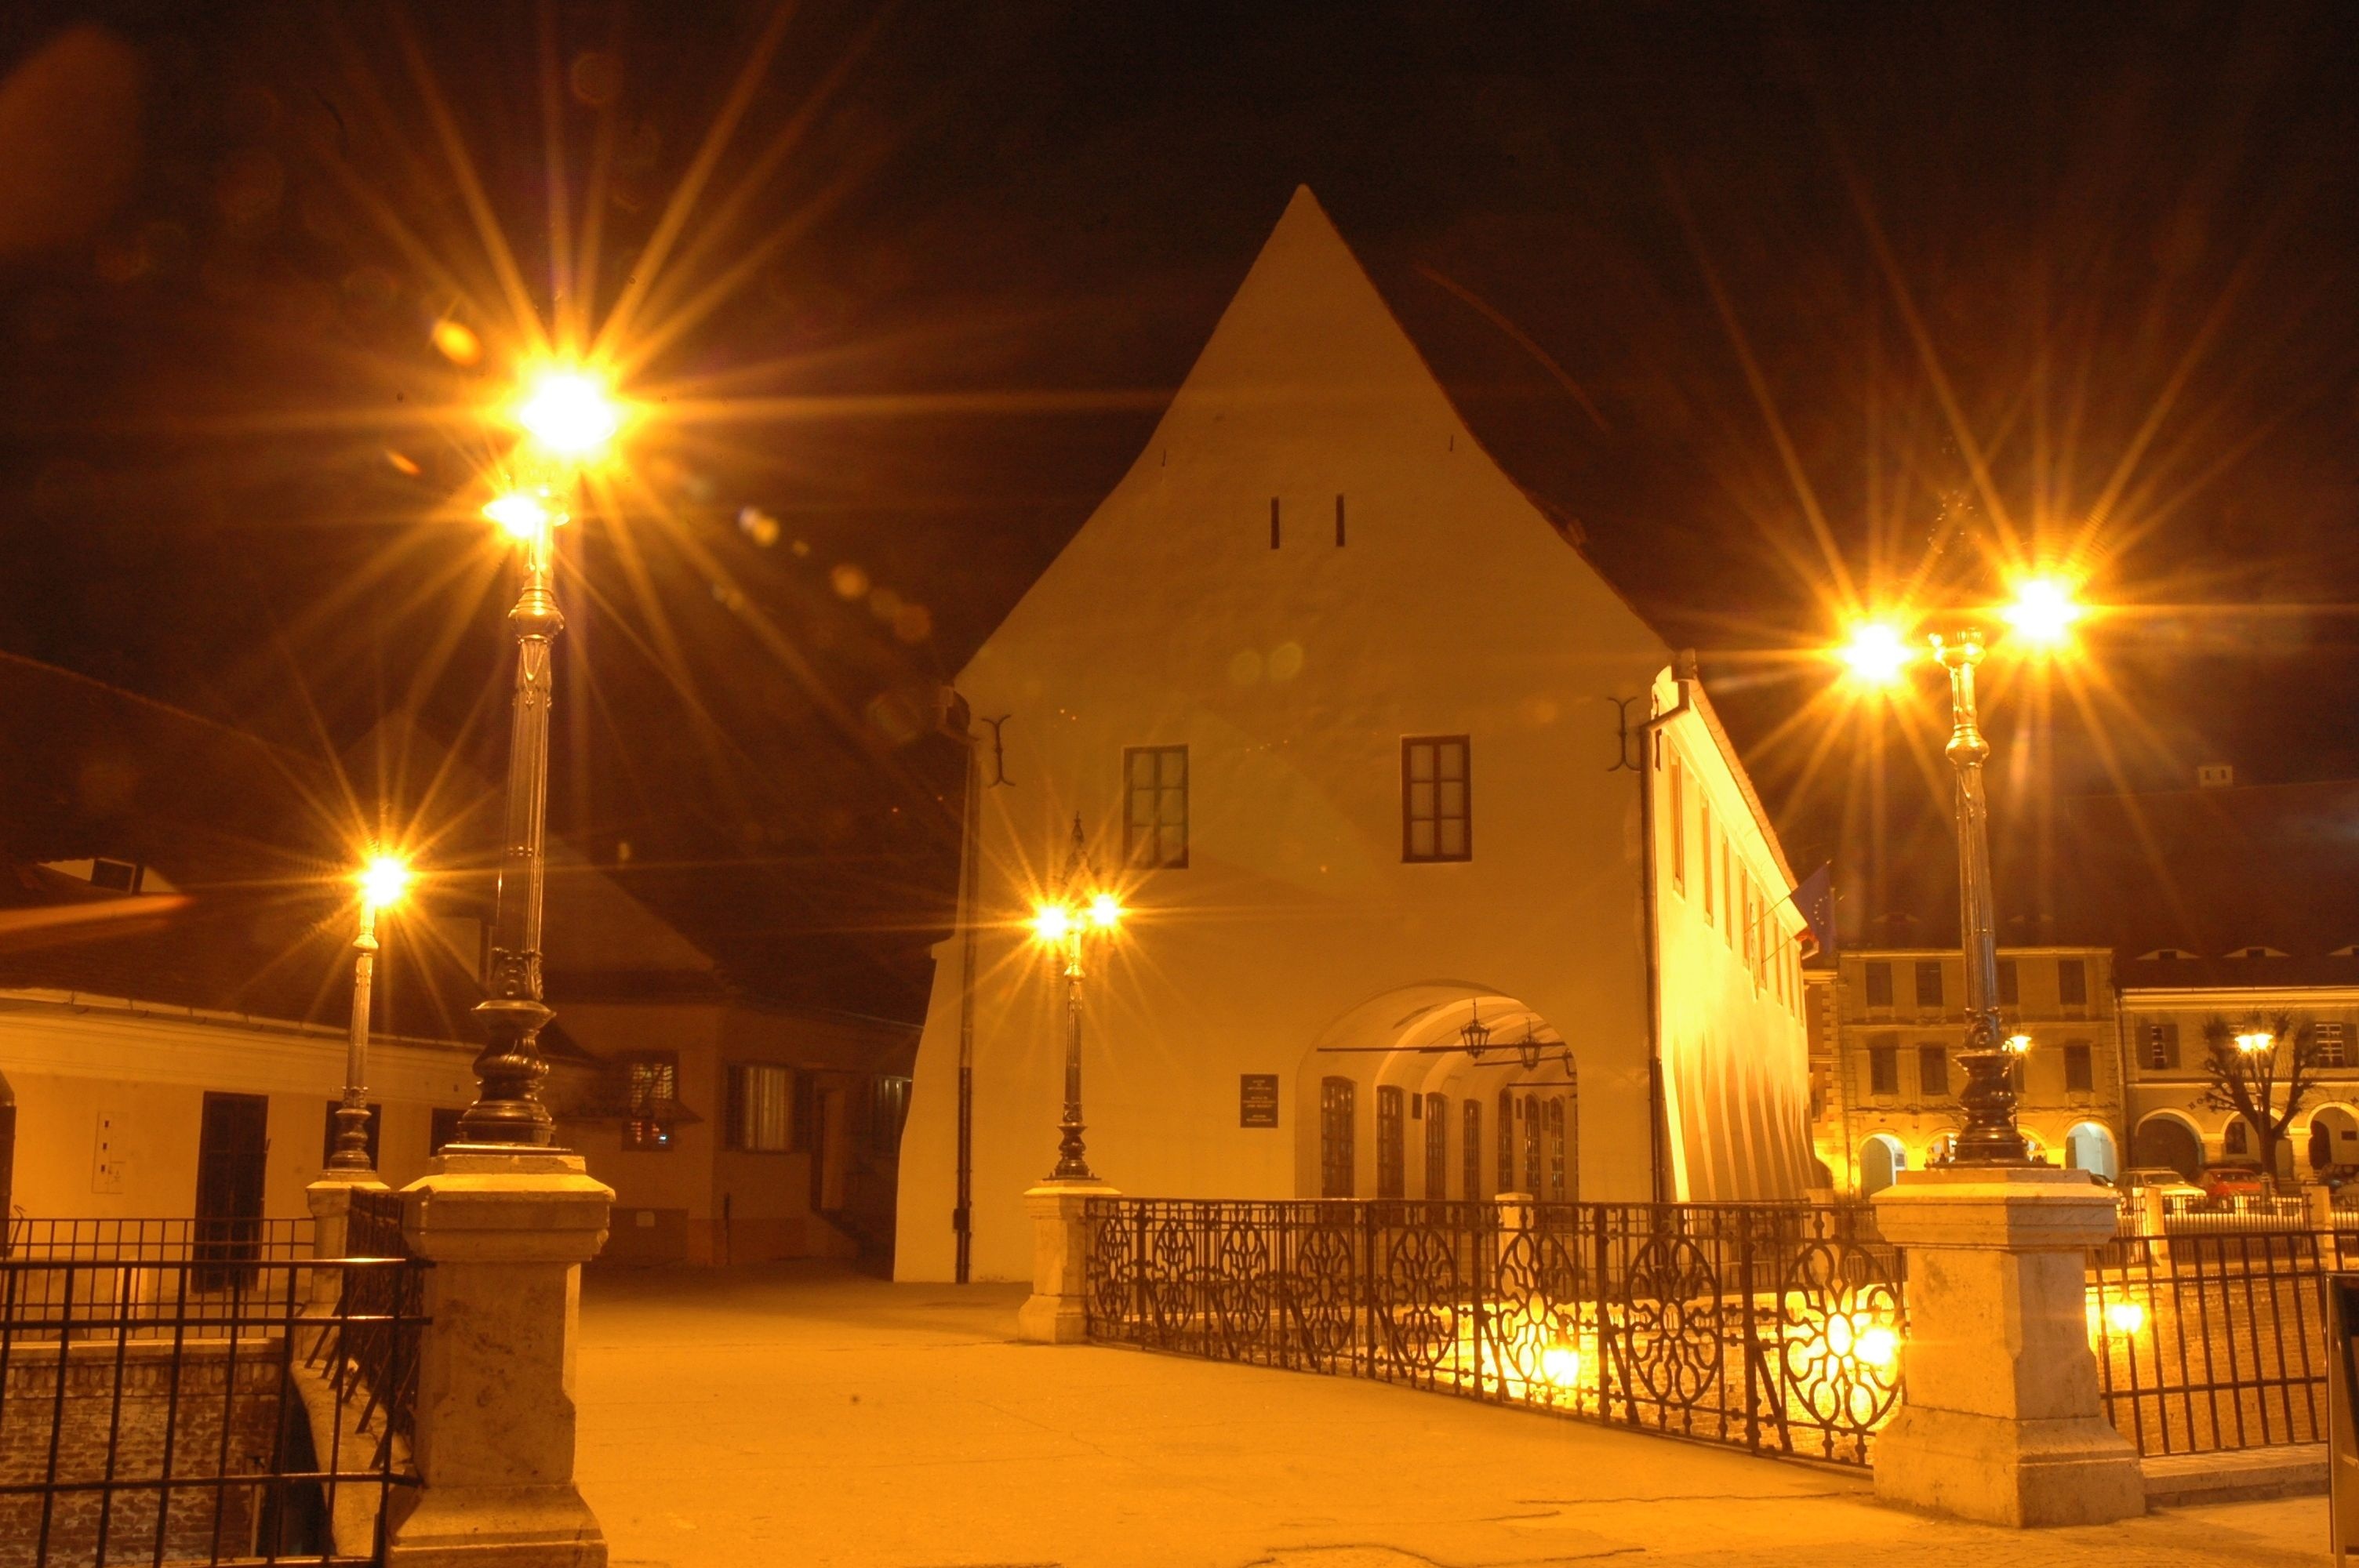
light, architecture, street, night, house, sunlight, old, urban, travel, evening, lamp, historic, lighting, place of worship, medieval, center, illumination, romania, transylvania, sibiu, liar bridge